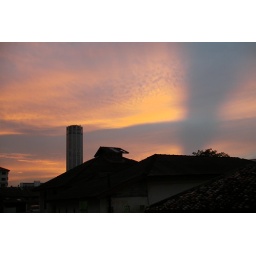
cross in the sky